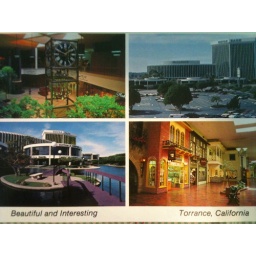
I miss the giant clock tower in Del Amo. And I believe that's Old Towne Mall in the bottom right.